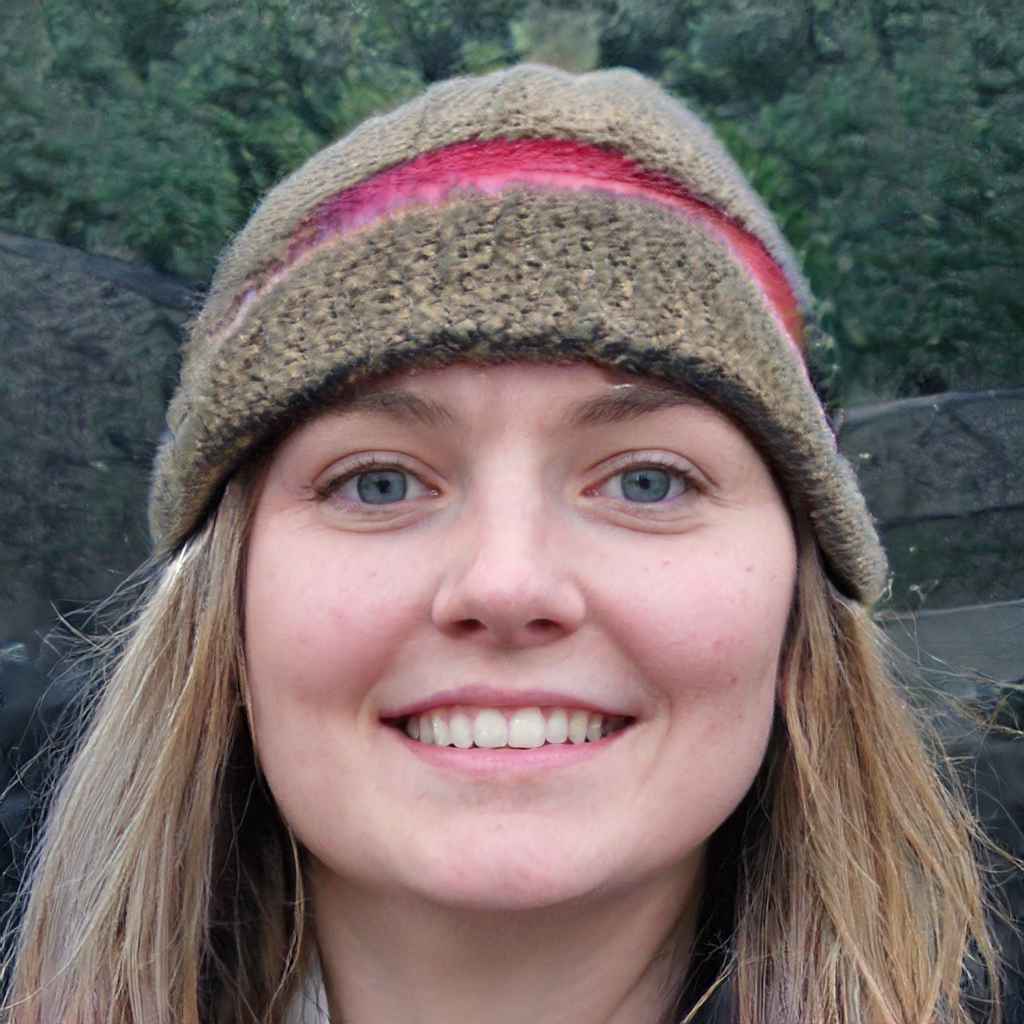
Gender: Female